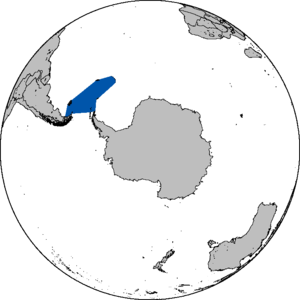
La mer de Scotia ou mer du Scotia est une mer de l'océan Atlantique Sud, débordant légèrement sur l'océan Austral ou